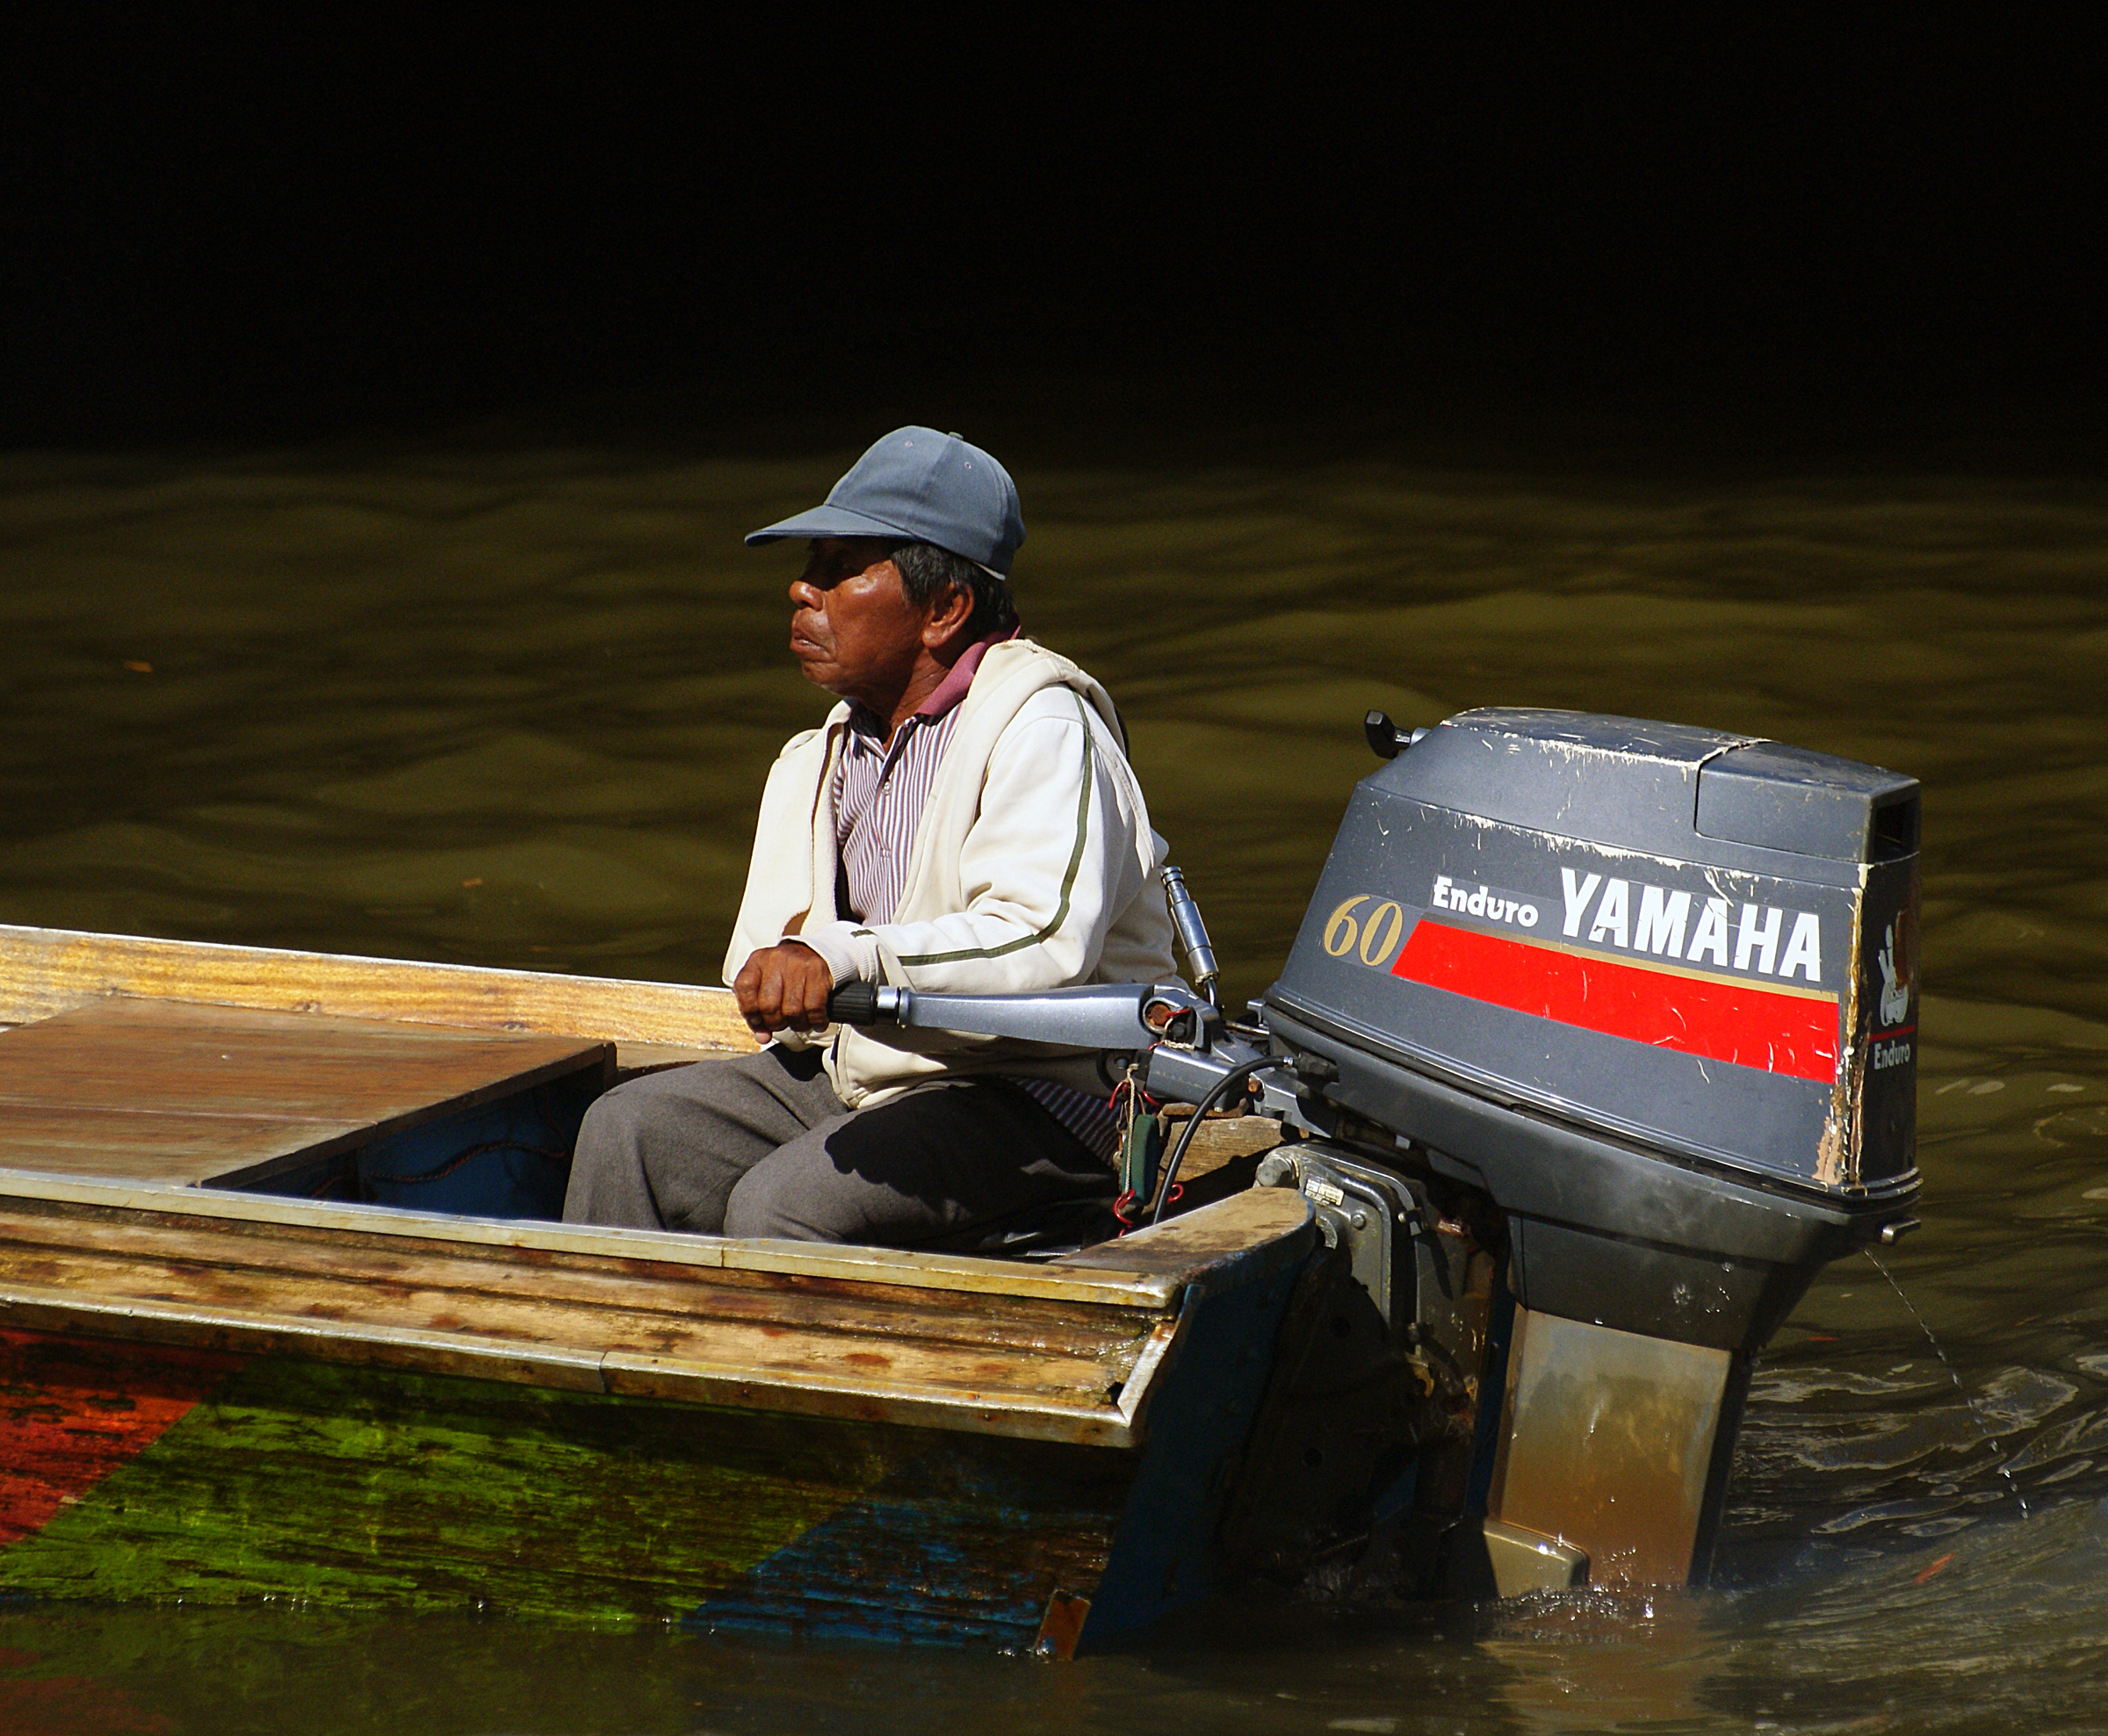
water, boat, paddle, vehicle, boating, brunei, woodenboat, watercraft, watertaxi, bandarseribegawan, boatman, outboardmotor, watercraft rowing